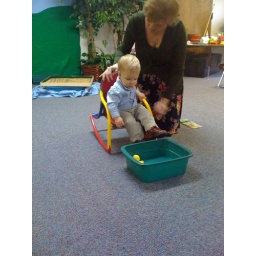
Connor sits in the Birthday chair and gets to put one duck in the water for turning one year old.